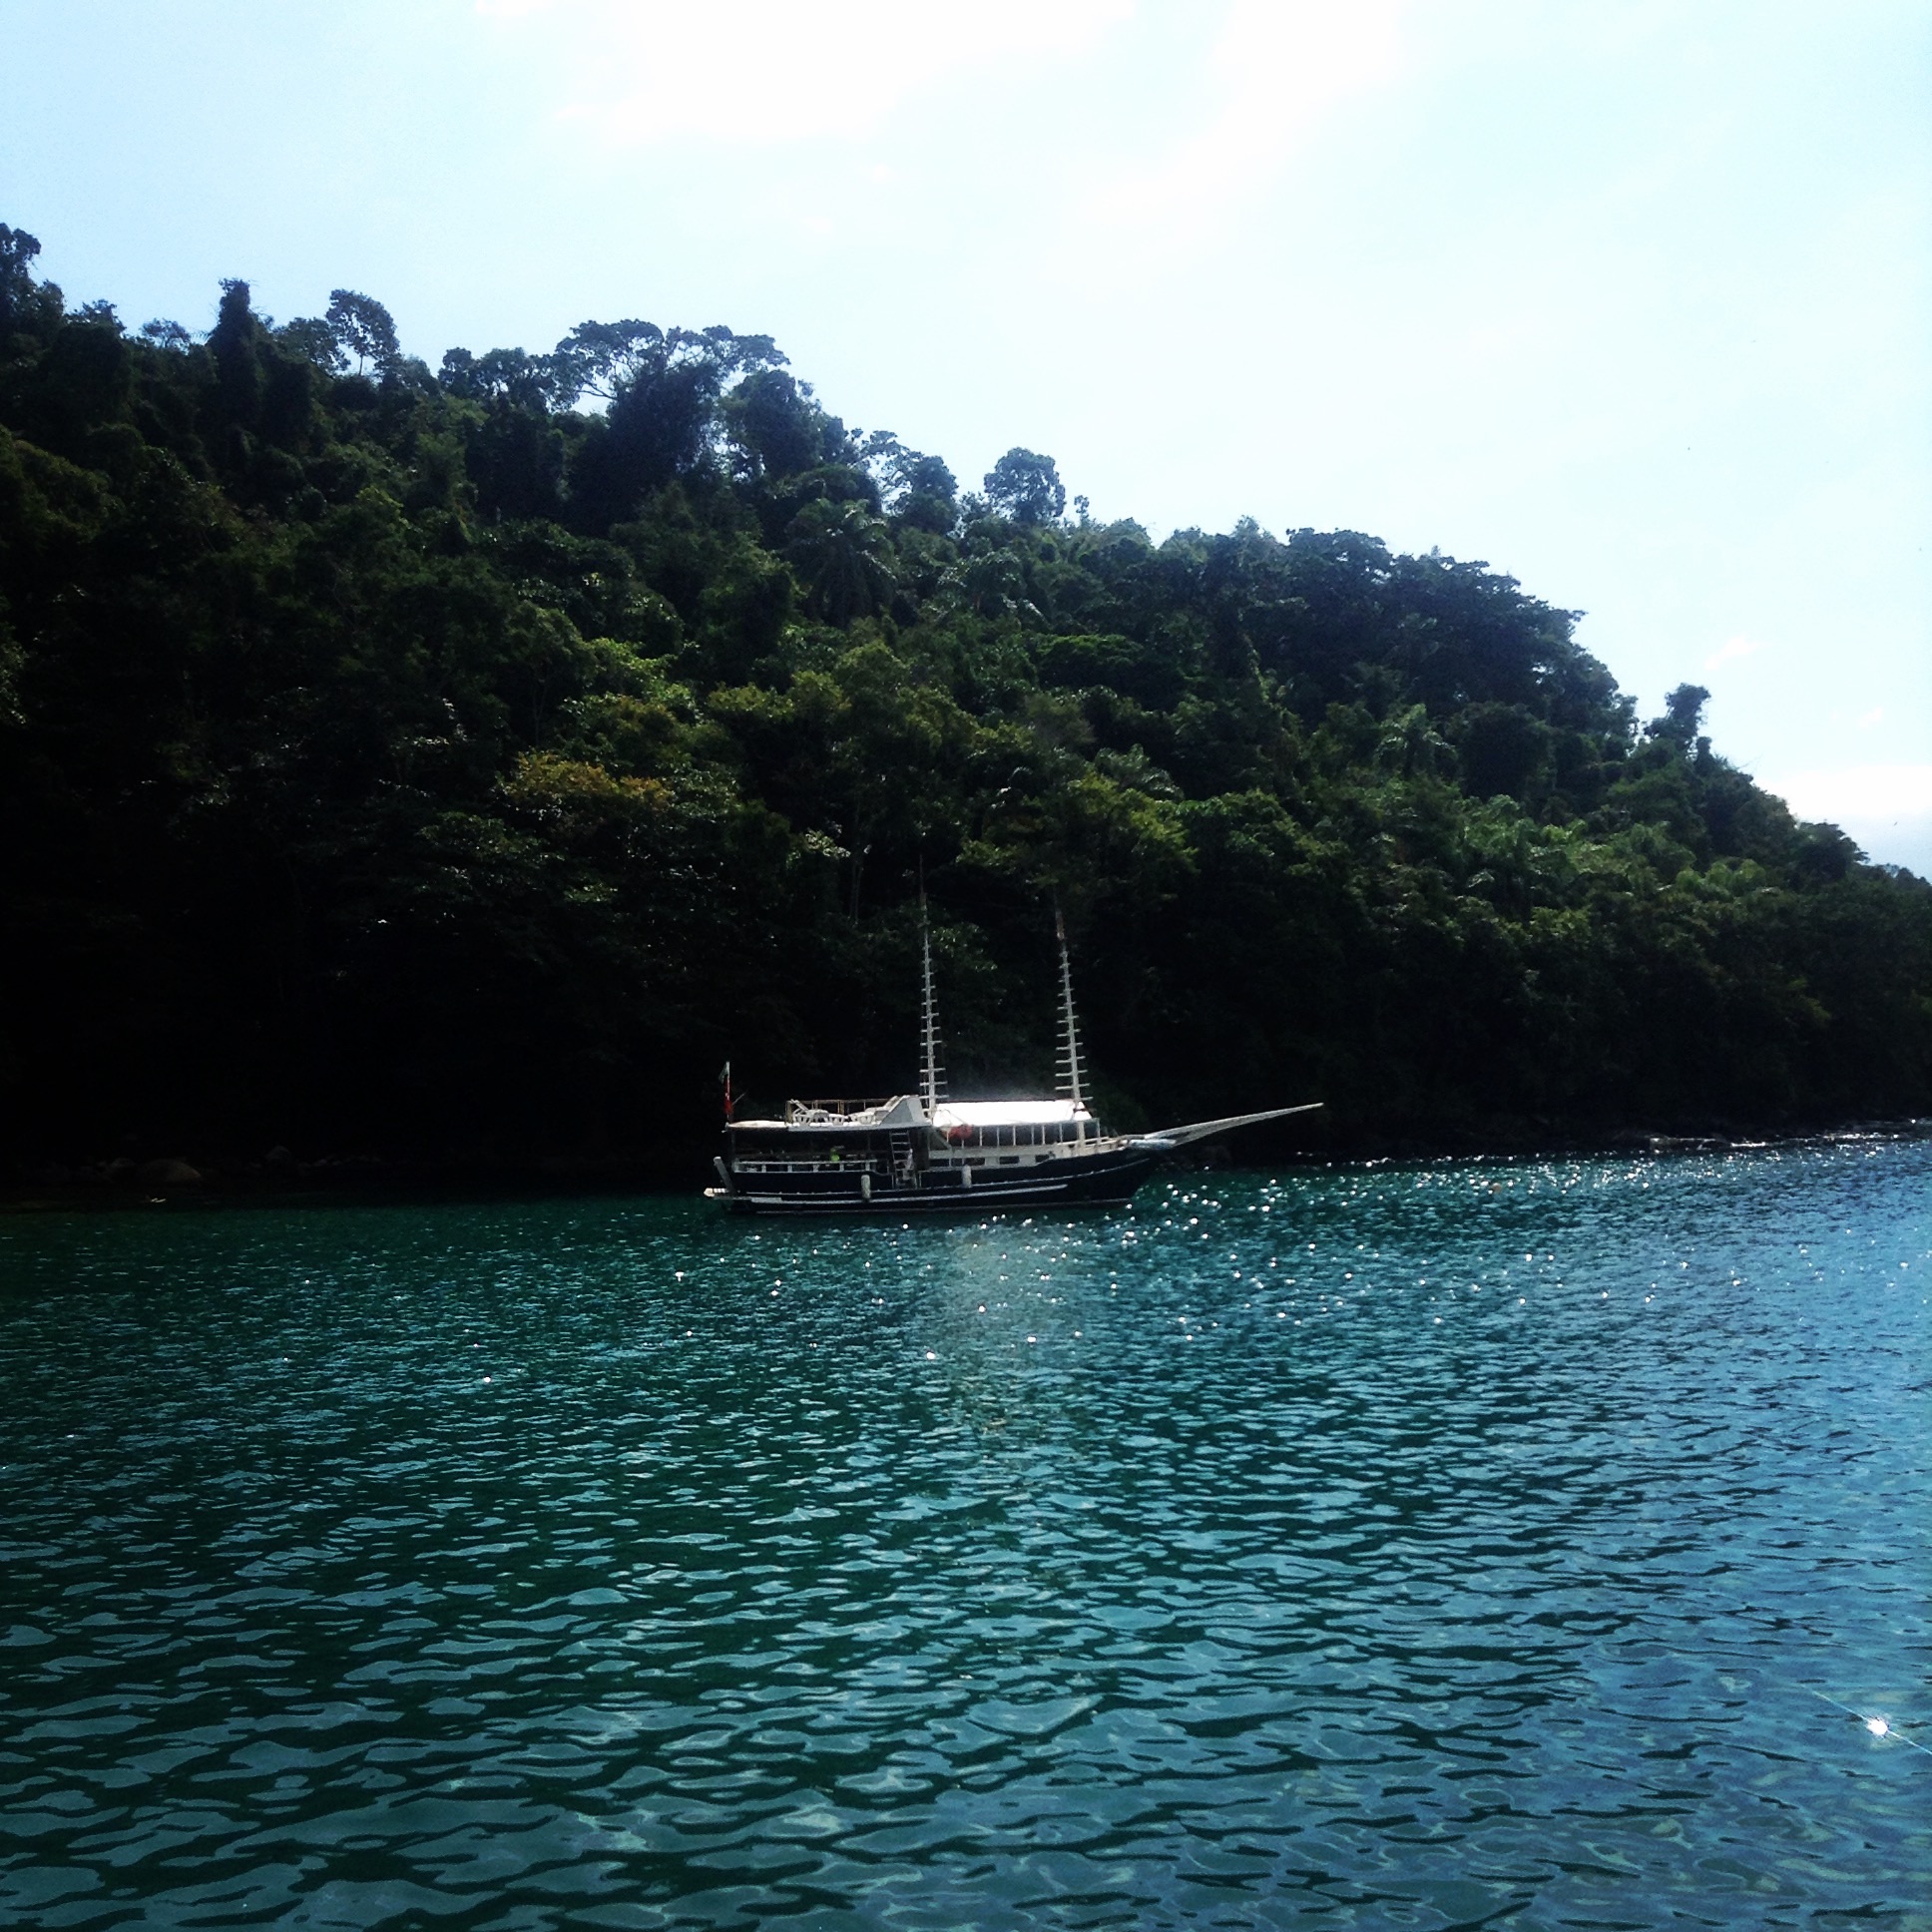
sea, boat, lake, vehicle, bay, island, fjord, reservoir, body of water, loch, landform